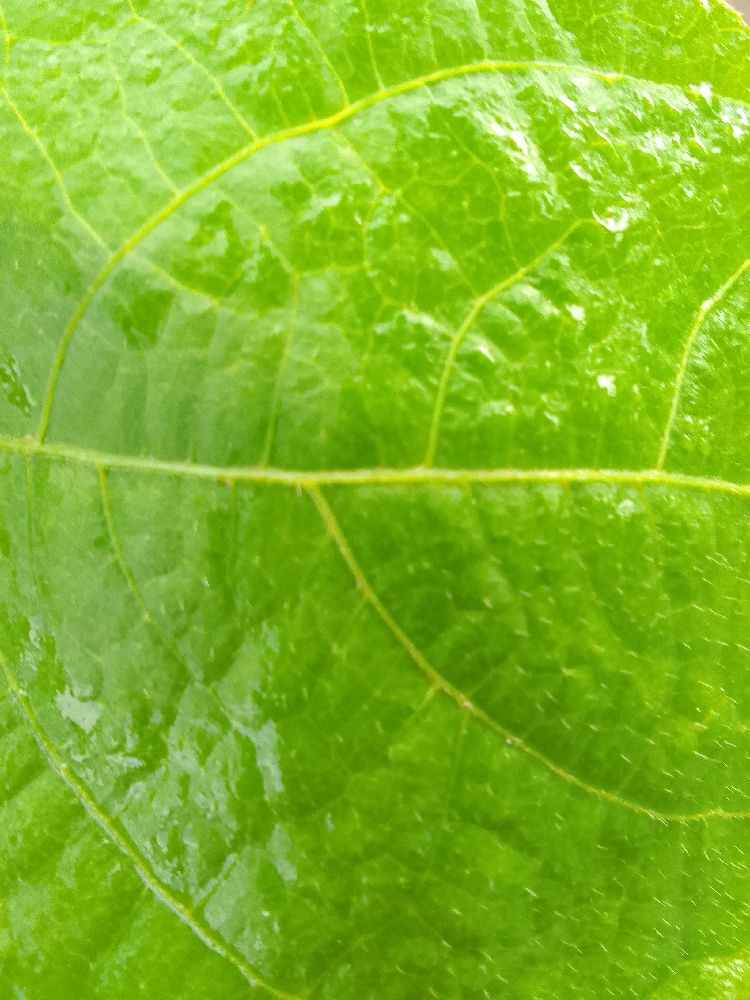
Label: healthy